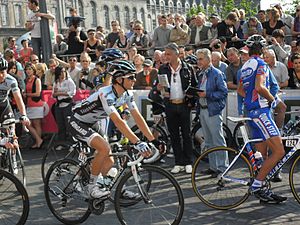
Liège-Bastogne-Liège
Ved starten af løbet i 2011.
Liège-Bastogne-Liège er et cykelløb gennem Ardennerne i Belgien fra Liège til Bastogne og tilbage igen. Løbet er den ældste af de såkaldte "forårsklassikere" og blev kørt første gang i 1892 kun for amatører. Det kaldes "la Doyenne", dvs. "Priorinden" eller "førstedamen". Det første professionelle løb blev vundet af Leon Housa i 1894, som vandt det første løb i 1892 som amatør. Sammen med La Flèche Wallonne er det de to belgiske Ardenner-klassikere.